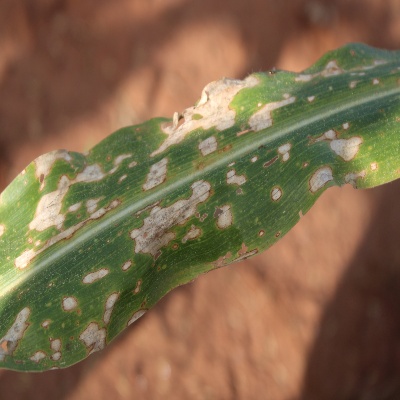
Crop: Maize
Condition: leaf blight